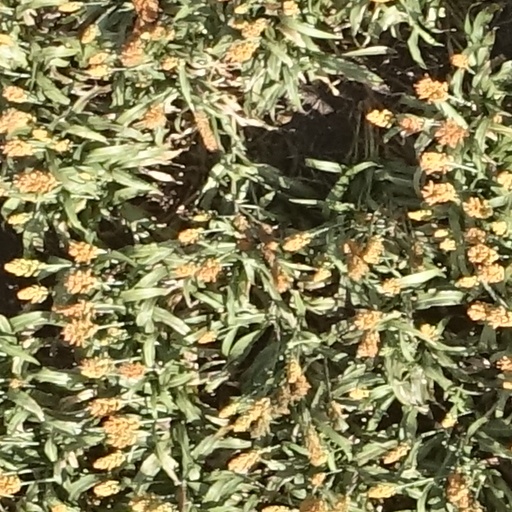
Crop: sorghum